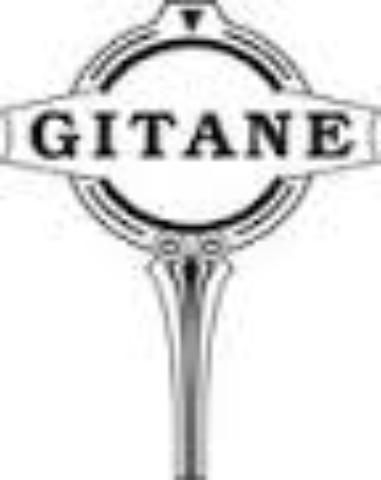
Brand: gitane
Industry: Transportation